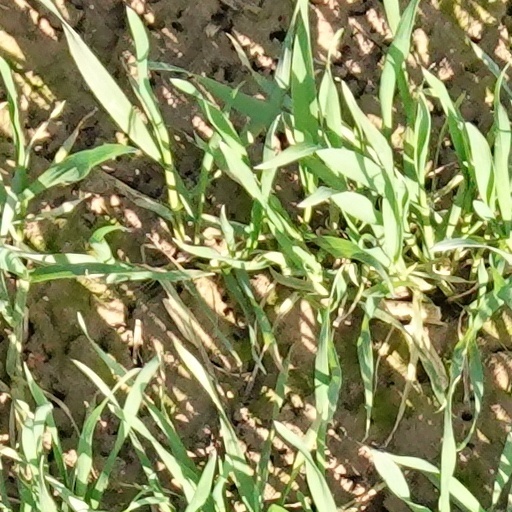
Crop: wheat